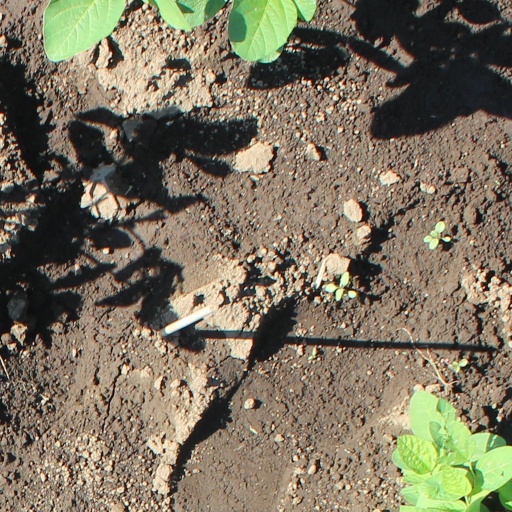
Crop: soybean